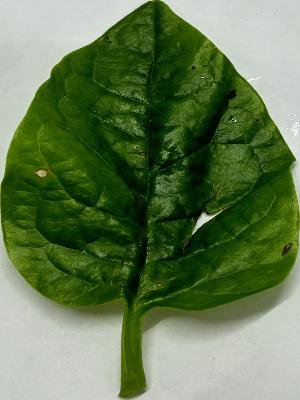
Label: Healthy-Leaf